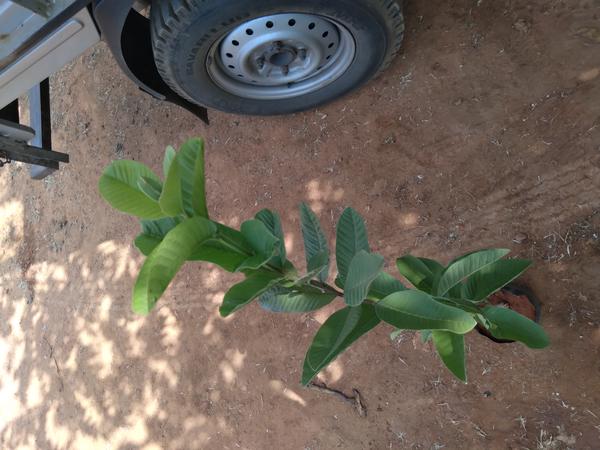
Plant: Gauva